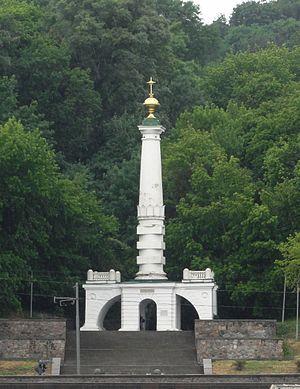
Le monument aux droits de Magdebourg est un monument commémorant principalement l'octroi à Kiev des droits à Magdebourg, lui accordant son droit à l'autonomie gouvernementale, mais aussi le baptême de la Rus' dont il marquerait l'emplacement. Il est situé à Podil, la ville basse de, Kiev, au pied de l'ancienne colline de Mykhailo, sur la rive du Dnepr.